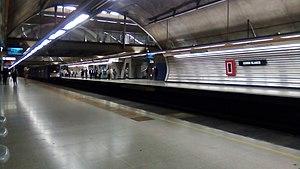
Cerro Blanco est une station du Ligne 2 du métro de Santiago, dans la commune de Recoleta.